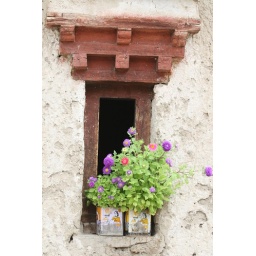
Tibetan style wood window frame with carved lentil set into stucco wall with flowers in tin can planters on sill